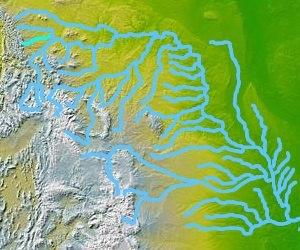
Teton River est un affluent de Marias River et sous-affluent de la rivière Missouri long de 240 km.